L7 (band)

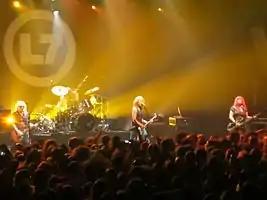
L7 performing in 2015

L7 is an American rock band founded in Los Angeles, California, first active from 1985 to 2001 and re-formed in 2014. Their longest standing lineup consists of Suzi Gardner (guitars, vocals), Donita Sparks (vocals, guitars), Jennifer Finch (bass, vocals), and Dee Plakas (drums, vocals). L7 has released seven studio albums and has toured widely in the US, Europe, Japan, Australia, and South America. "Pretend We're Dead" was heavily played on US alternative radio and entered the top 10 on the "Billboard" Modern Rock chart in 1992.